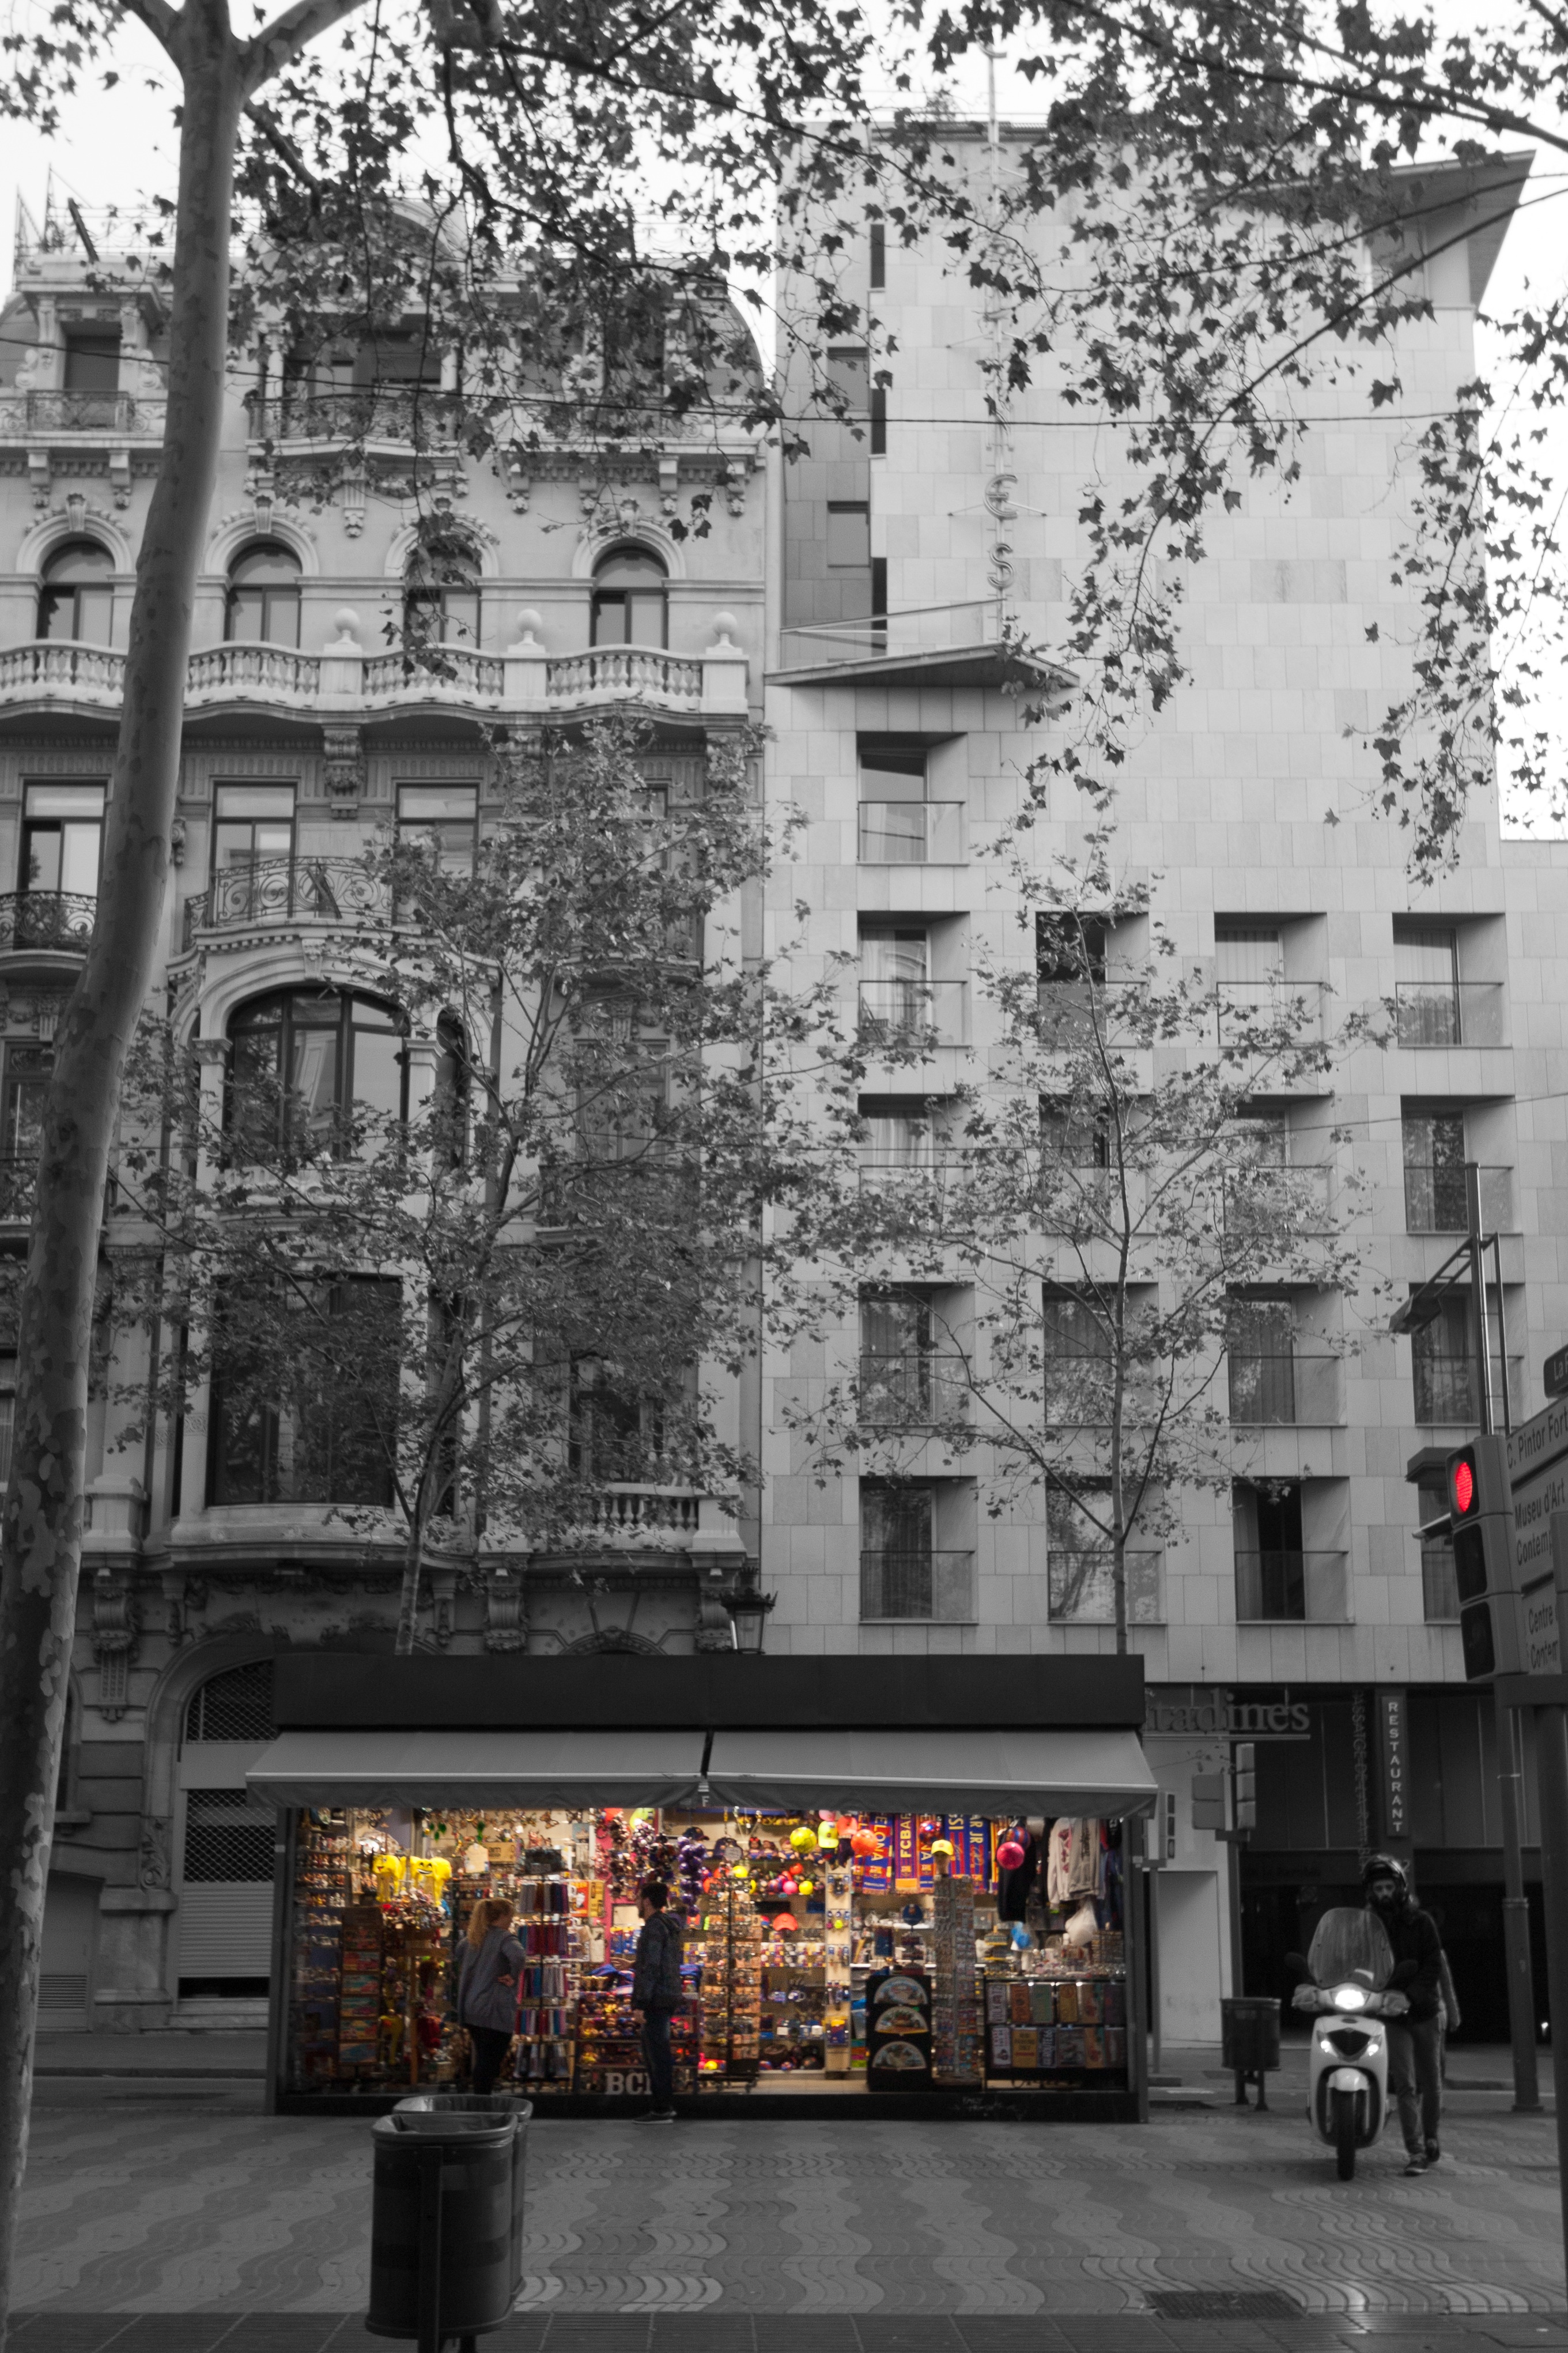
architecture, road, street, city, cityscape, downtown, facade, monochrome, infrastructure, metropolis, neighbourhood, urban area